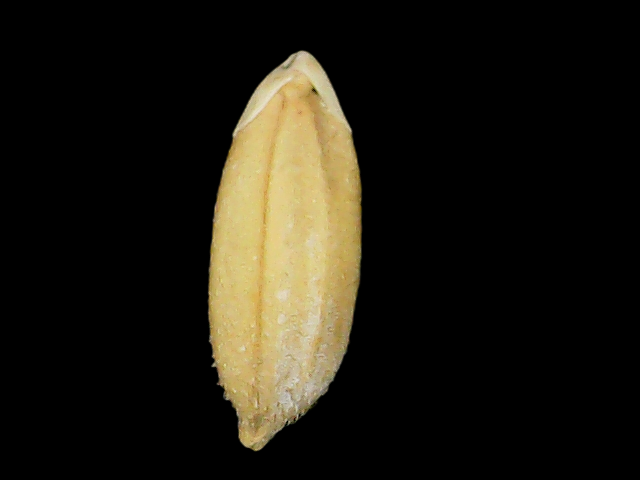
Rice variety: Binadhan10